Calexcitin

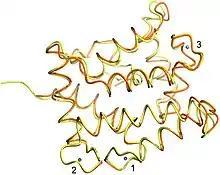
Difference electron density for the three metal-binding sites of calexcitin crystallized with equimolar Gd in the presence of trace Ca

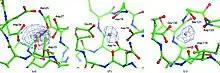
Superposition of the structure of the calexcitin-Gd

Calexcitin directly regulate the K channels. Due to the fact that "Calexcitin is also a high affinity substrate for protein kinase C. Application of calexcitin to the inner surface of inside-out patches of human fibroblast membranes, in the presence of Ca and the absence of endogenous Ca/calmodulin kinase type II or protein kinase C activity, reduced the mean open time and mean open probability of 115 ± 6 pS K channels". Also, calexcitin is very great at making the membrane to be more excitable due to "When microinjected into molluscan neurons or rabbit cerebellar Purkinje cell dendrites". In addition, calexcitin acts as a Ca activated signaling molecule in which it plays a role into increasing the cellular excitability. while making it more likely to increase the Ca influx in the membrane. Also, this shows an example of GTP-binding protein that by which binds to Ca.